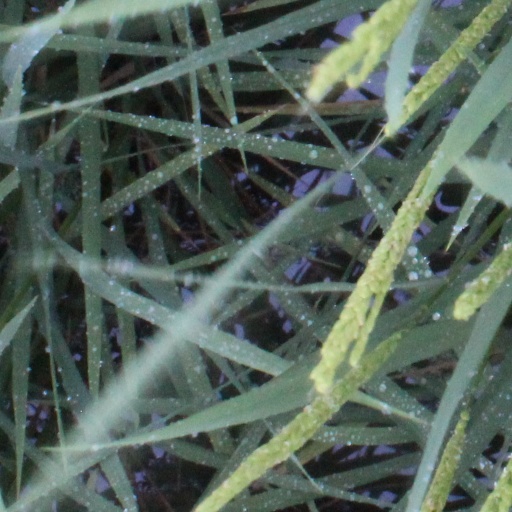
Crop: rice